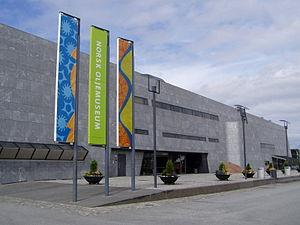
Le Musée norvégien du pétrole a été ouvert le 20 mai 1999. L'architecture inhabituelle a fait du musée un point de repère dans le Port de Stavanger. Vu de la mer, le musée ressemble à une petite plate-forme pétrolière. Il se concentre sur l'activité d’extraction de pétrole en mer, particulièrement en Mer du Nord. Une exposition montre comment le pétrole a été découvert, et comment il est produit et extrait.